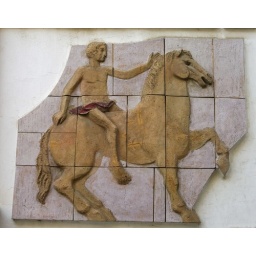
Azulejos ceramics introduced by the moors survives to the modern day in shop signs and door plates all over the city.